Kuvaputki

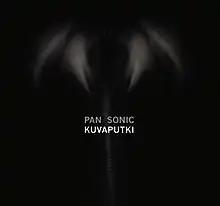
Cover of the DVD

Kuvaputki is a multi-angle DVD by Embryoroom produced and directed by Edward Quist and co-produced by Derek Gruen aka Del Marquis, with music by Pan Sonic, the Finnish experimental electronic music duo consisting of Mika Vainio and Ilpo Väisänen.